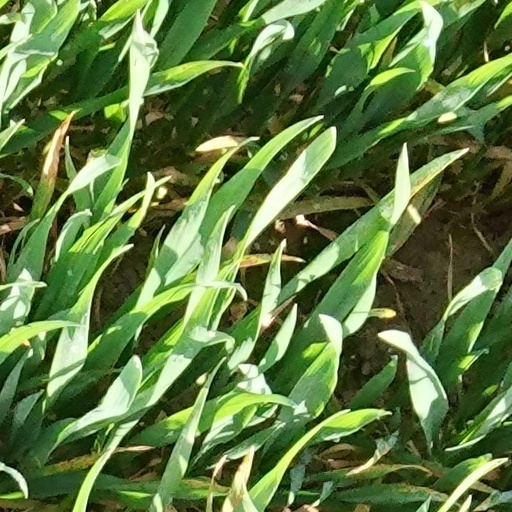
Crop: wheat